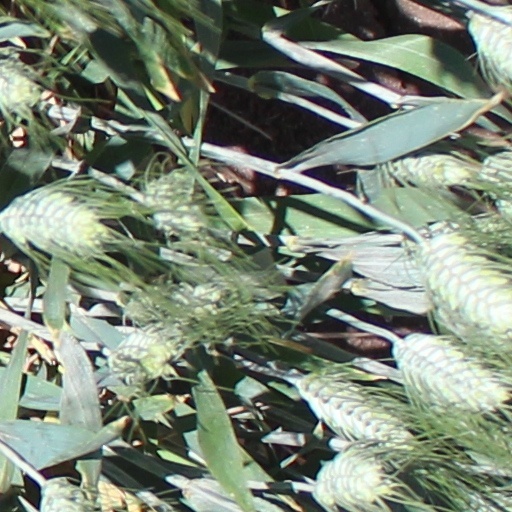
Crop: wheat